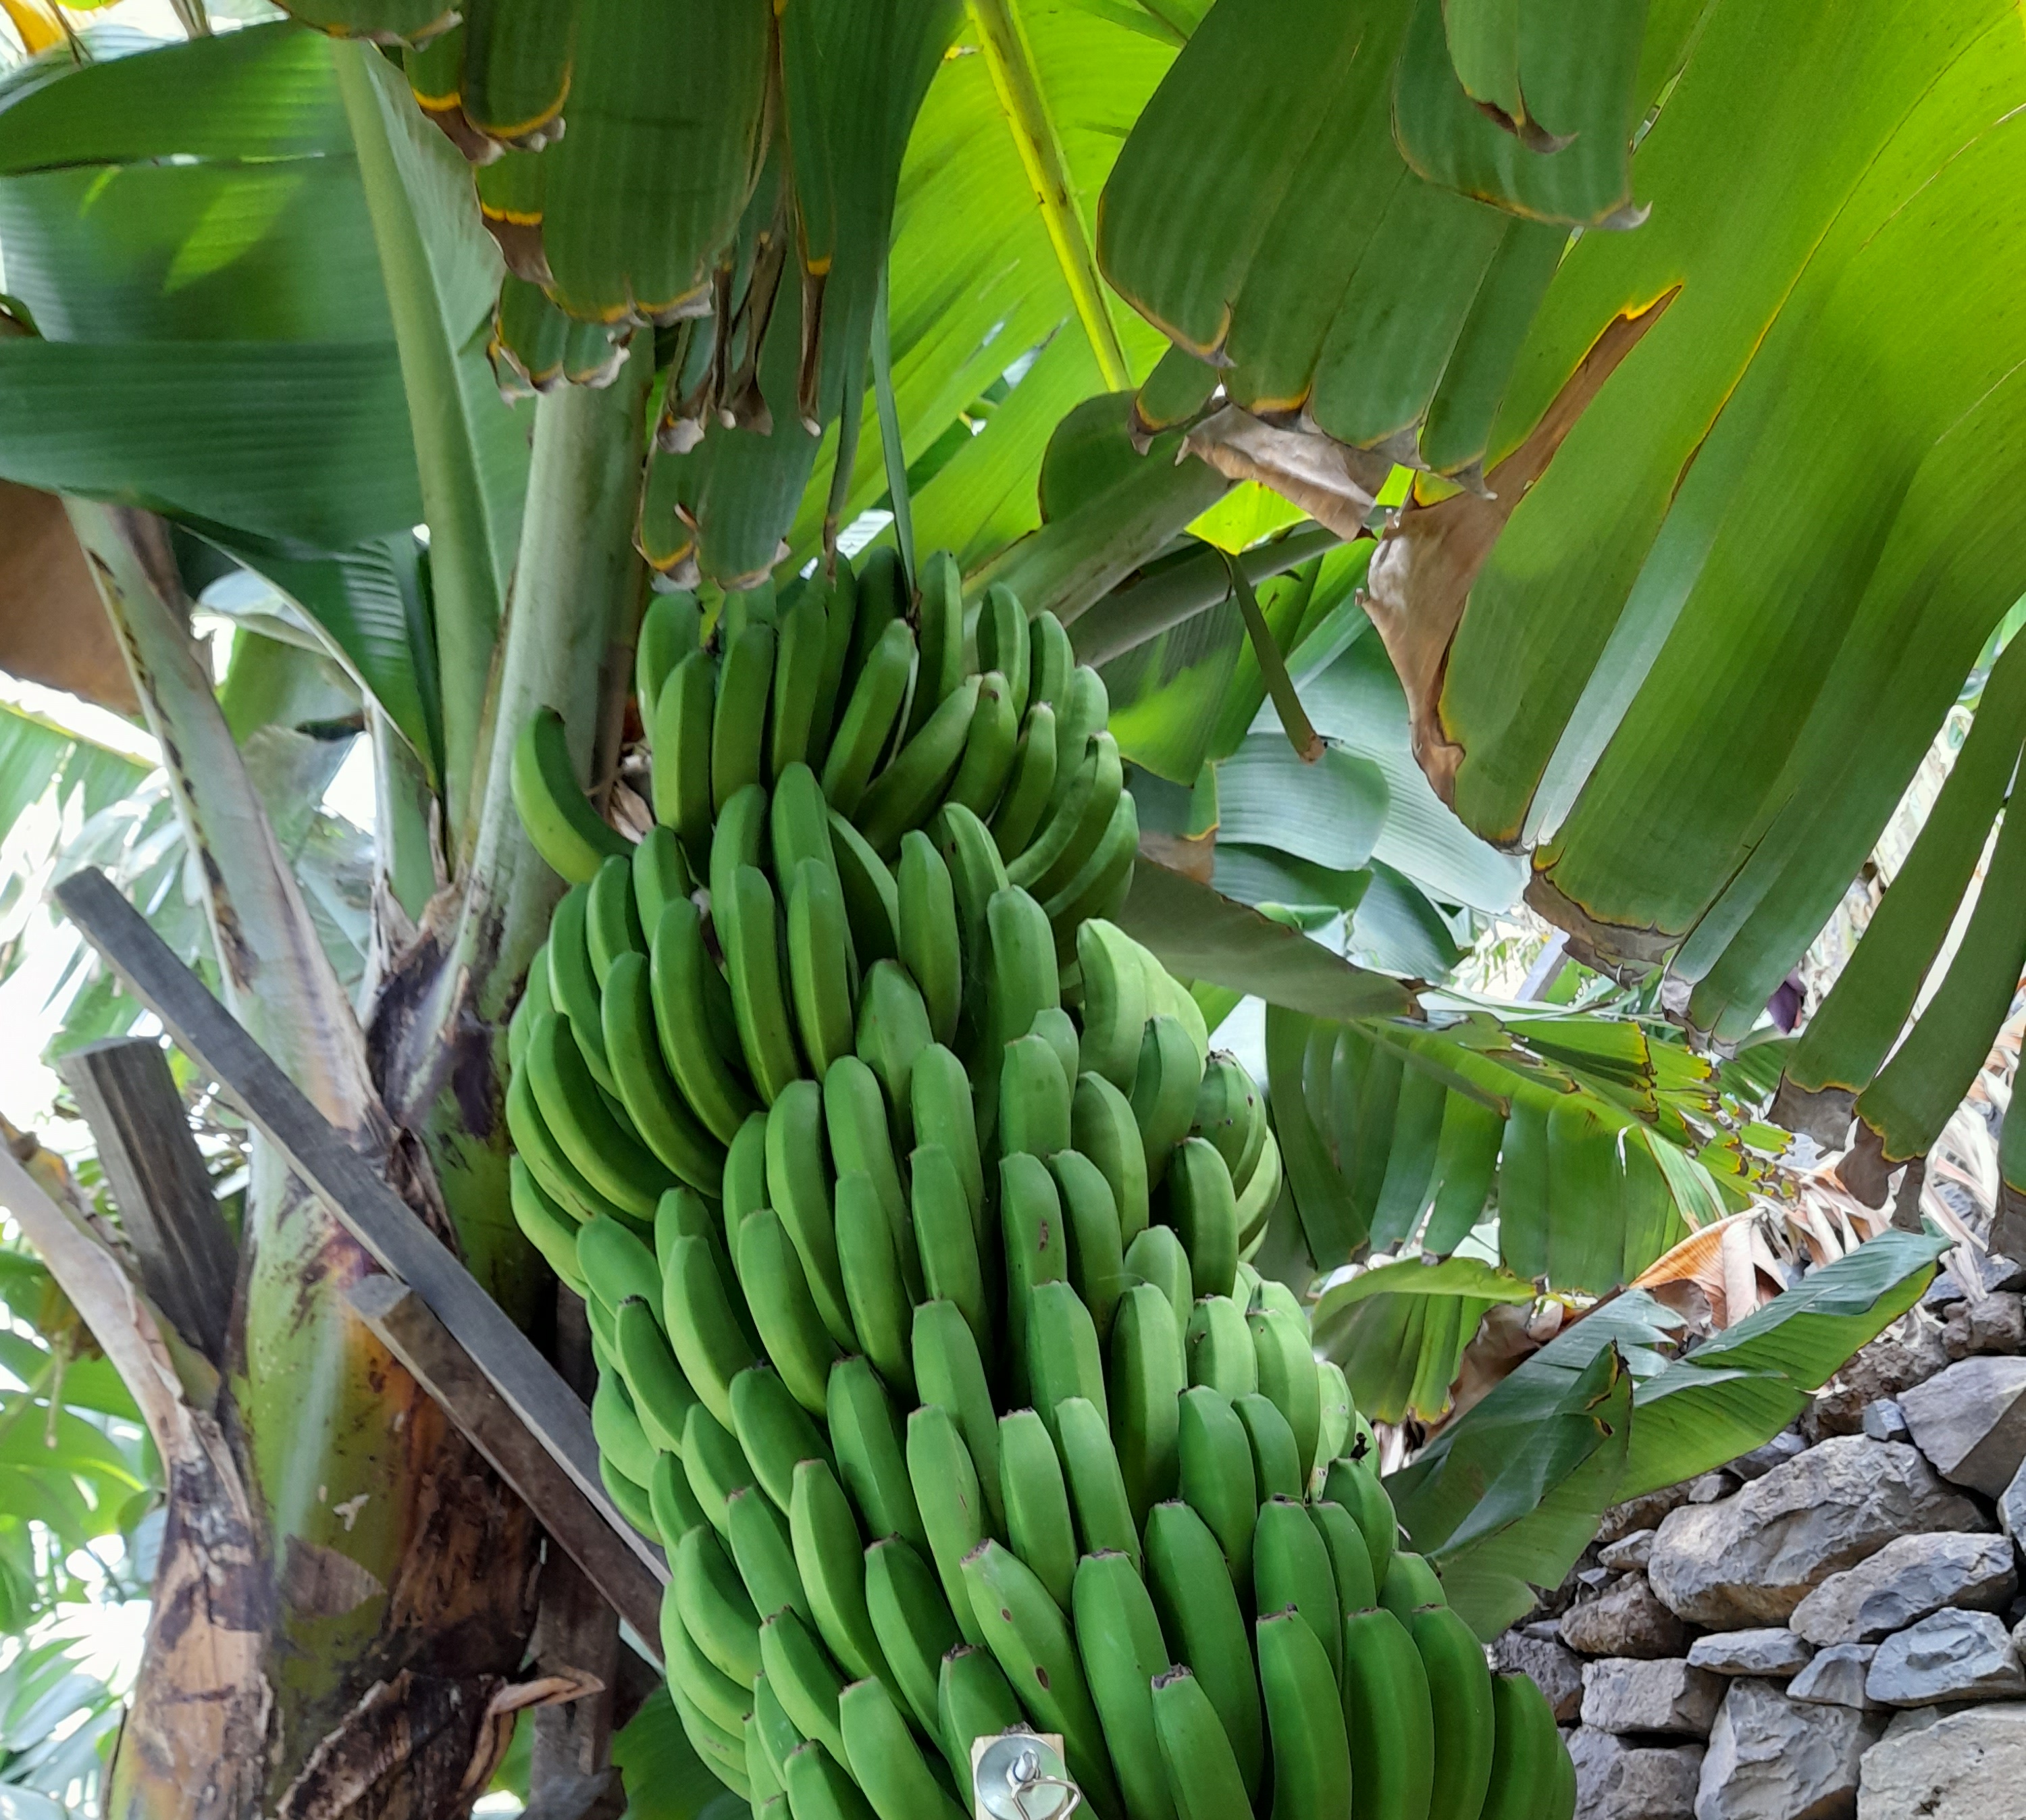
Label: Keep